Simon Smith (Wisconsin politician)

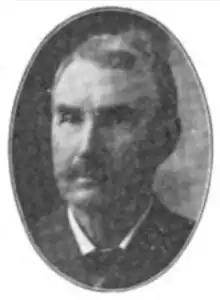

Simon Smith (November 14, 1839 – November 7, 1924) was a member of the Wisconsin State Assembly.